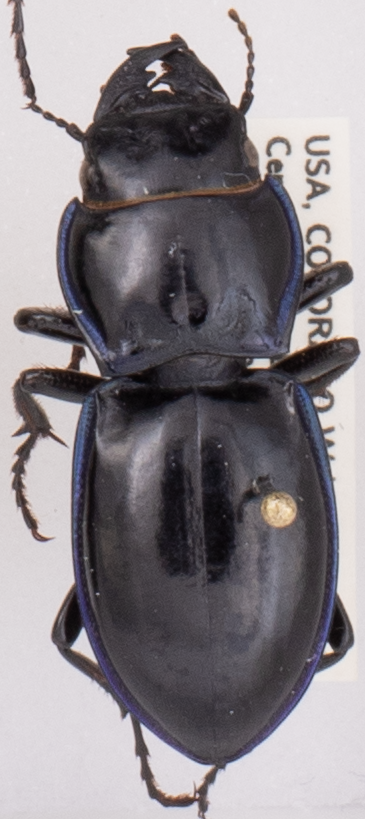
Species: Pasimachus elongatus
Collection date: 2021-09-29
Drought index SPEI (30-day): -1.594
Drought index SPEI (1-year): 0.288
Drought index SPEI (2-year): -0.8